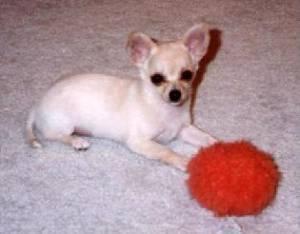
chihuahua